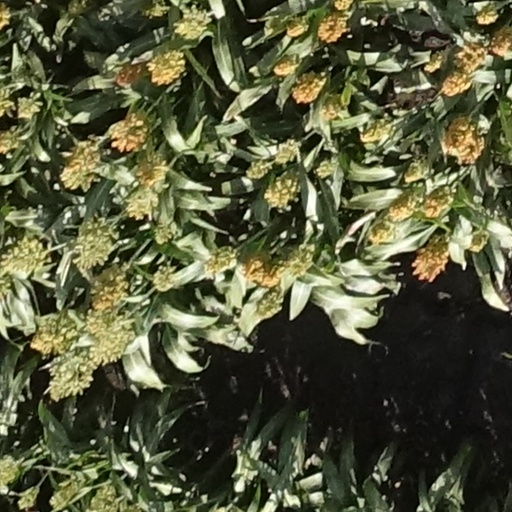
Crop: sorghum